Lucifer (South Korean TV series)

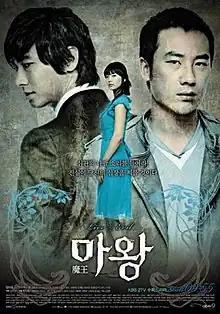
Promotional poster

Lucifer is a 2007 South Korean television series starring Uhm Tae-woong, Shin Min-a, and Ju Ji-hoon. It aired on KBS2 from March 21 to May 24, 2007 on Wednesdays and Thursdays at 21:55 for 20 episodes.